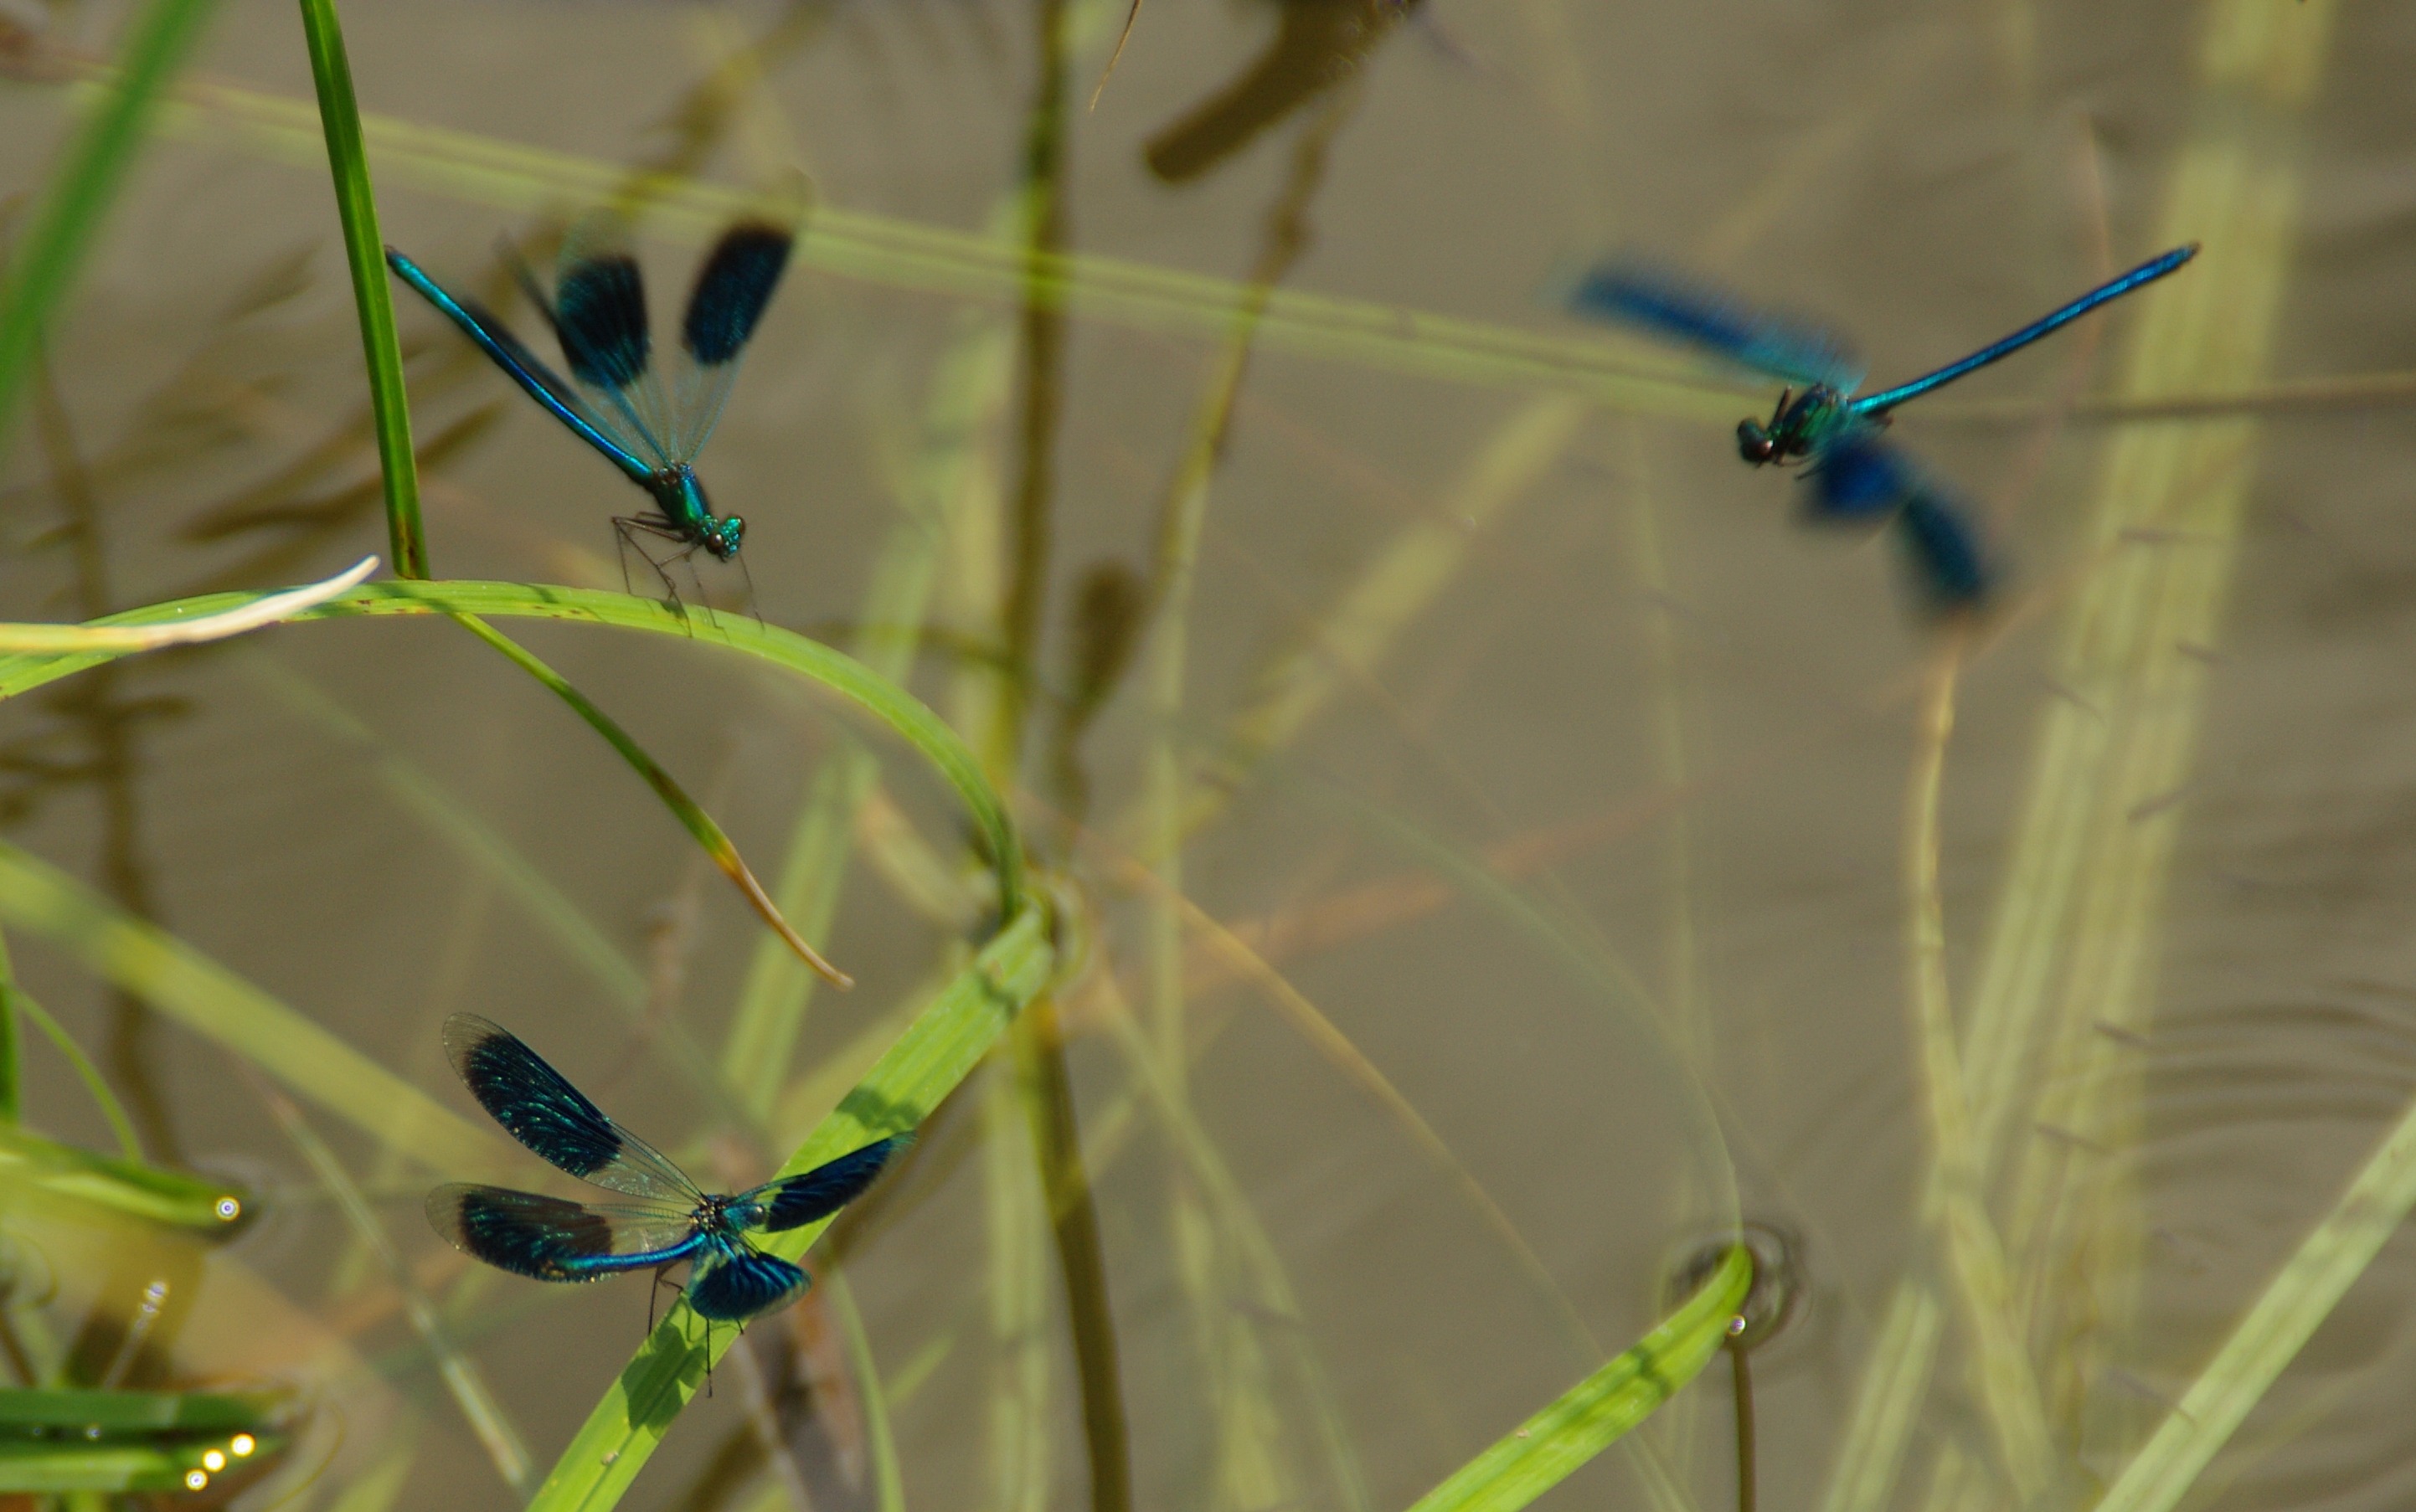
nature, branch, leaf, flower, green, insect, close, fauna, invertebrate, close up, dragonfly, damselfly, waters, demoiselle, macro photography, arthropod, blue dragonfly, plant stem, dragonflies and damseflies, dragonfly in flight